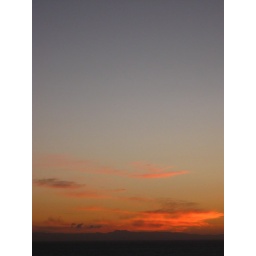
More Catalina. The ocean looks like the desert under a grey and orange sky.